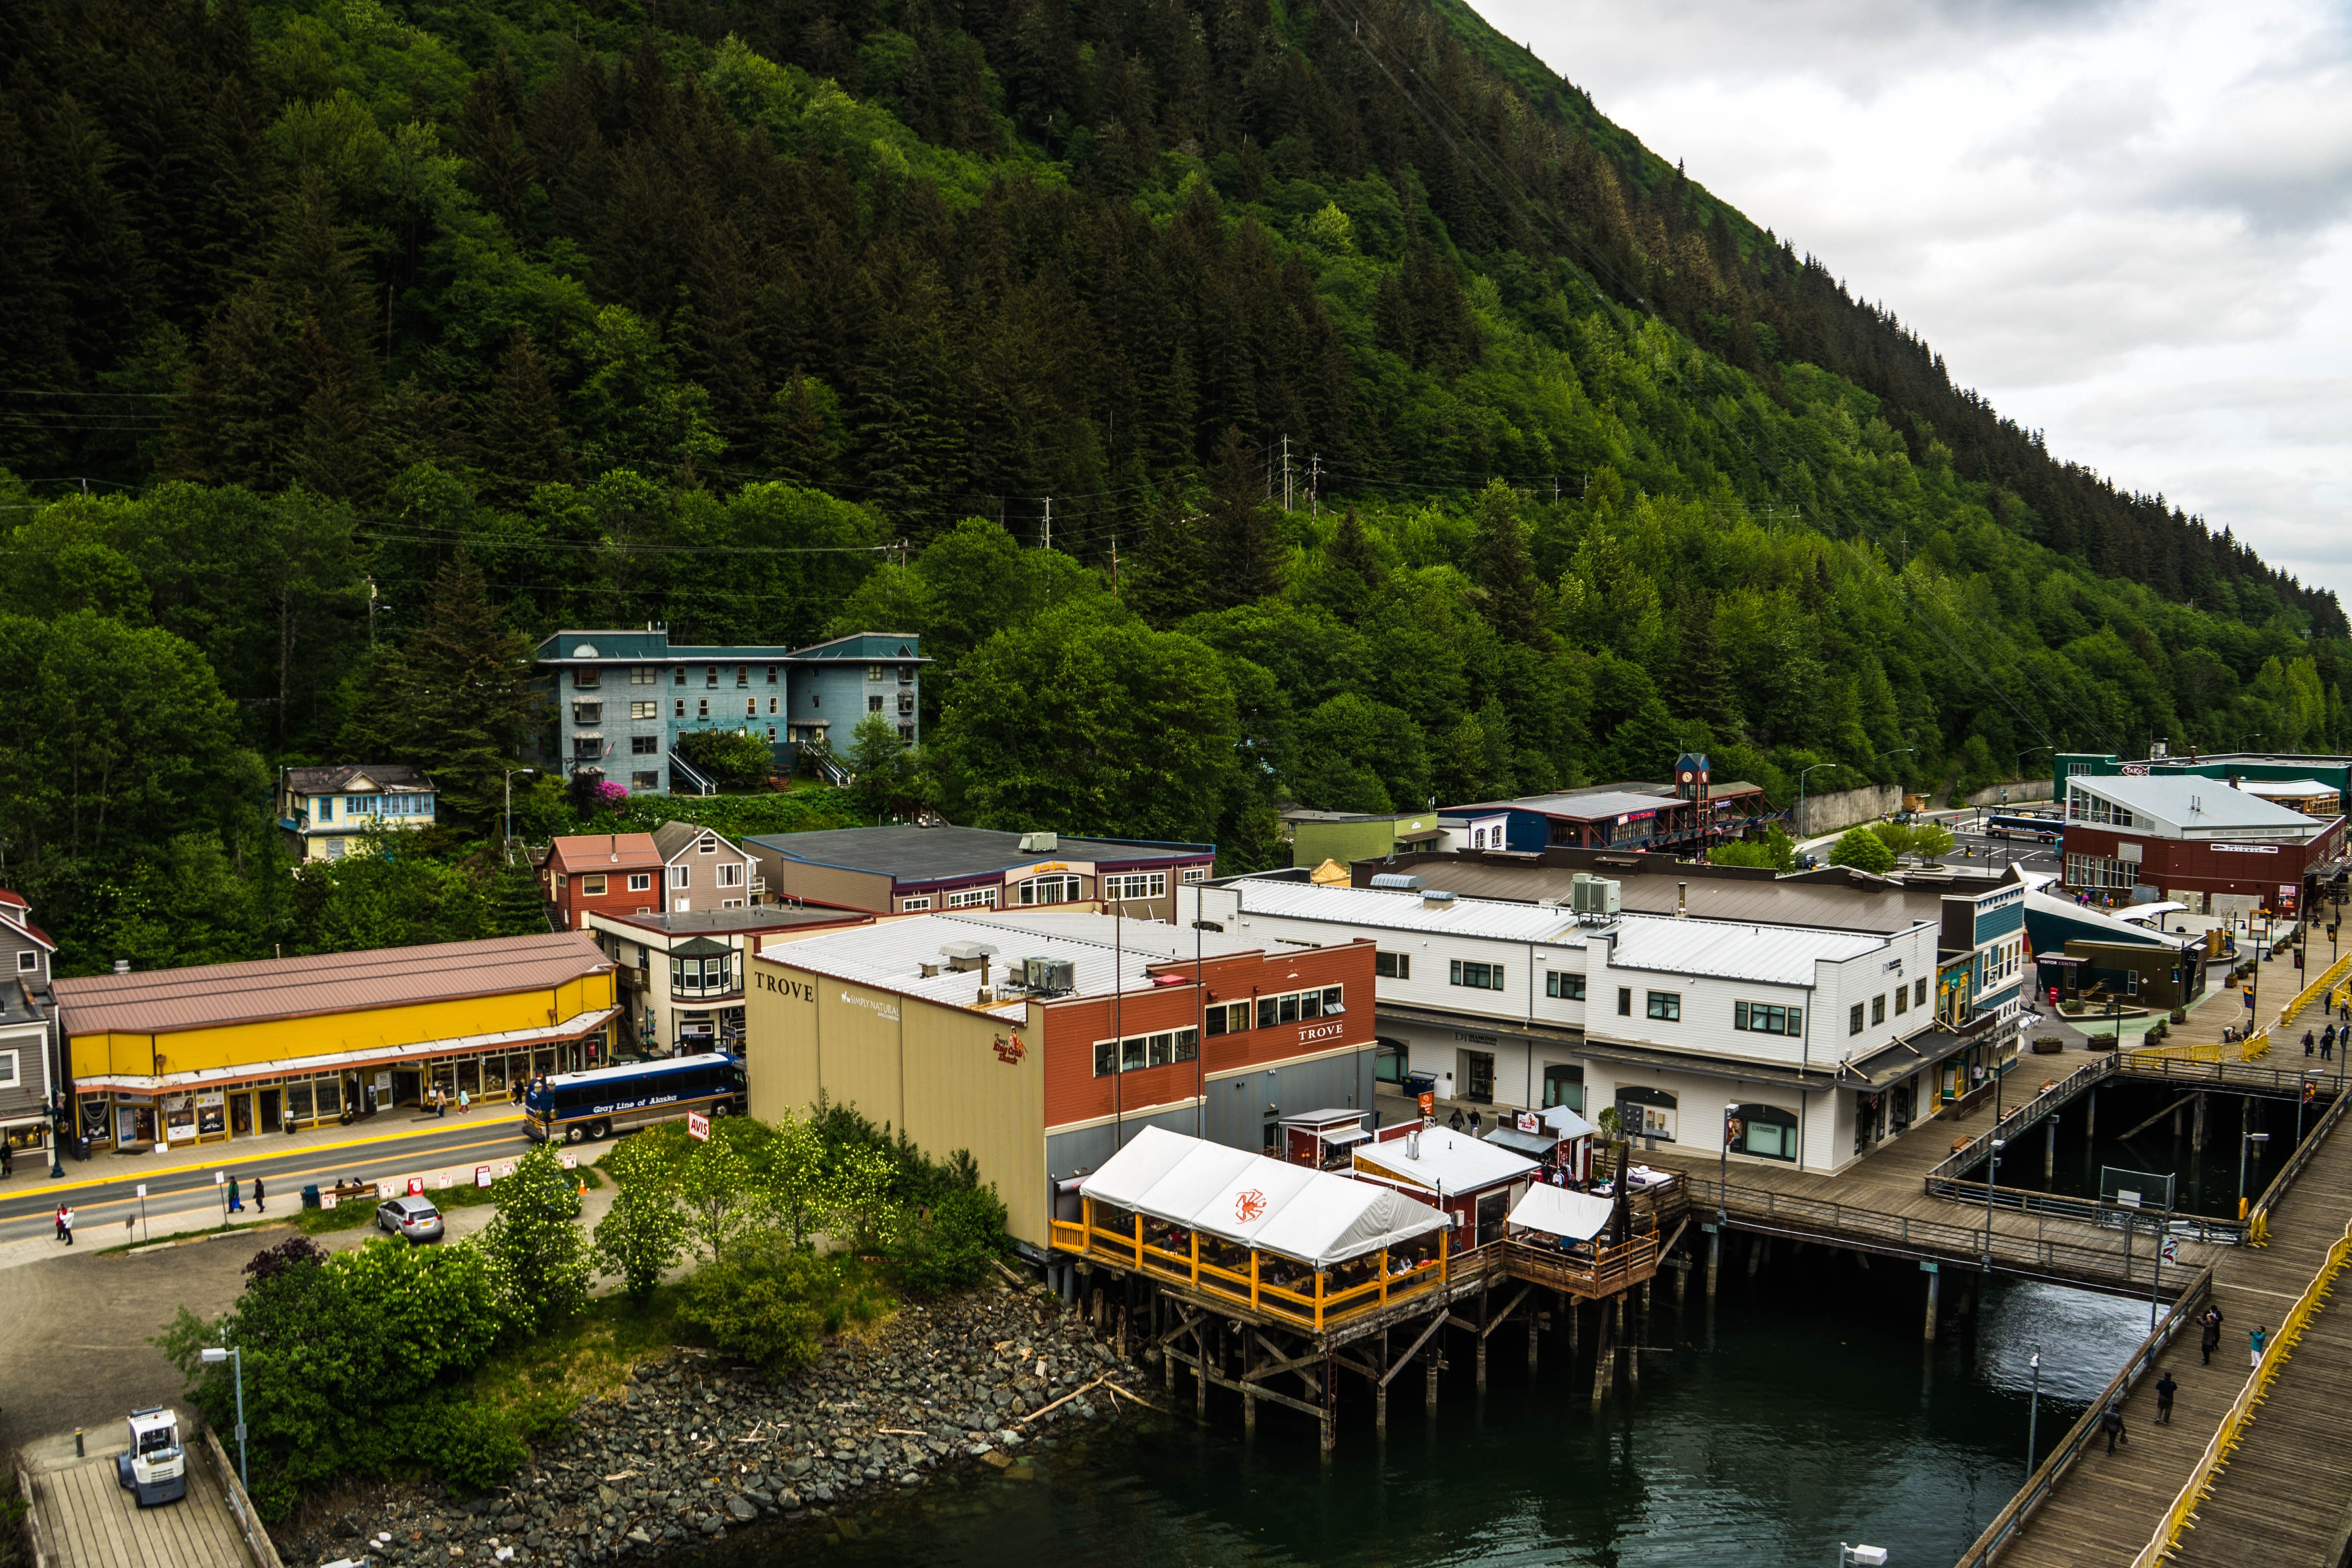
coast, town, river, mountain range, vacation, transport, vehicle, fjord, tourism, waterway, houses, alaska, juneau, landform, aerial photography, rolling stock